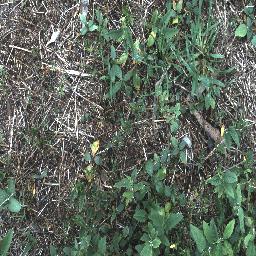
Label: negative